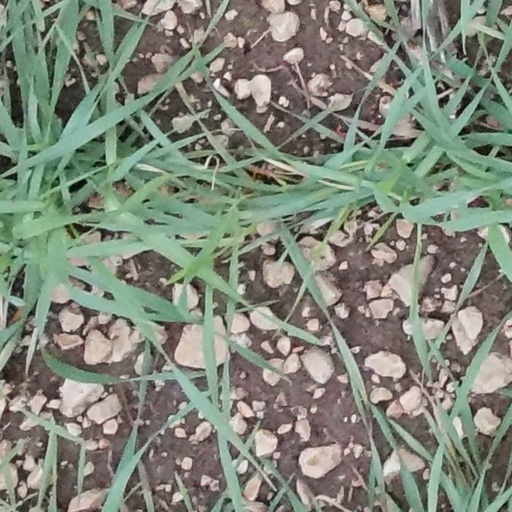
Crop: wheat